Nathan Birnbaum

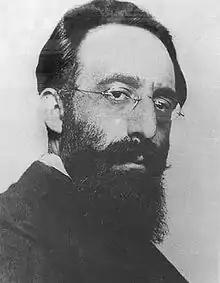

Nathan Birnbaum (pseudonyms: "Mathias Acher", "Dr. N. Birner", "Mathias Palme", "Anton Skart", "Theodor Schwarz", and "Pantarhei"; 25 April 1864 – 4 April 1937) was an Austrian writer and journalist, Jewish thinker and nationalist. His life had three main phases, representing a progression in his thinking: a Zionist phase (c. 1883 – c. 1900); a Jewish cultural autonomy phase (c. 1900 – c. 1914), which included the promotion of the Yiddish language; and a religious phase (c. 1914–1937), when he turned to Orthodox Judaism and became staunchly anti-Zionist.